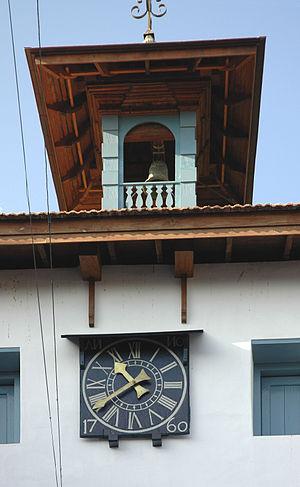
L'histoire des Juifs en Inde recouvre celle de trois communautés juives historiques totalisant six mille membres, chacune dans une aire géographique très déterminée : la communauté de Cochin dans le Sud du sous-continent, les Bene Israël dans les environs de Bombay et la communauté Baghdadi aux alentours de Calcutta et de Bombay. La communauté de Cochin est elle-même divisée en deux groupes : les « Juifs noirs », plus anciens, et les « Juifs blancs », d'origine plus récente.